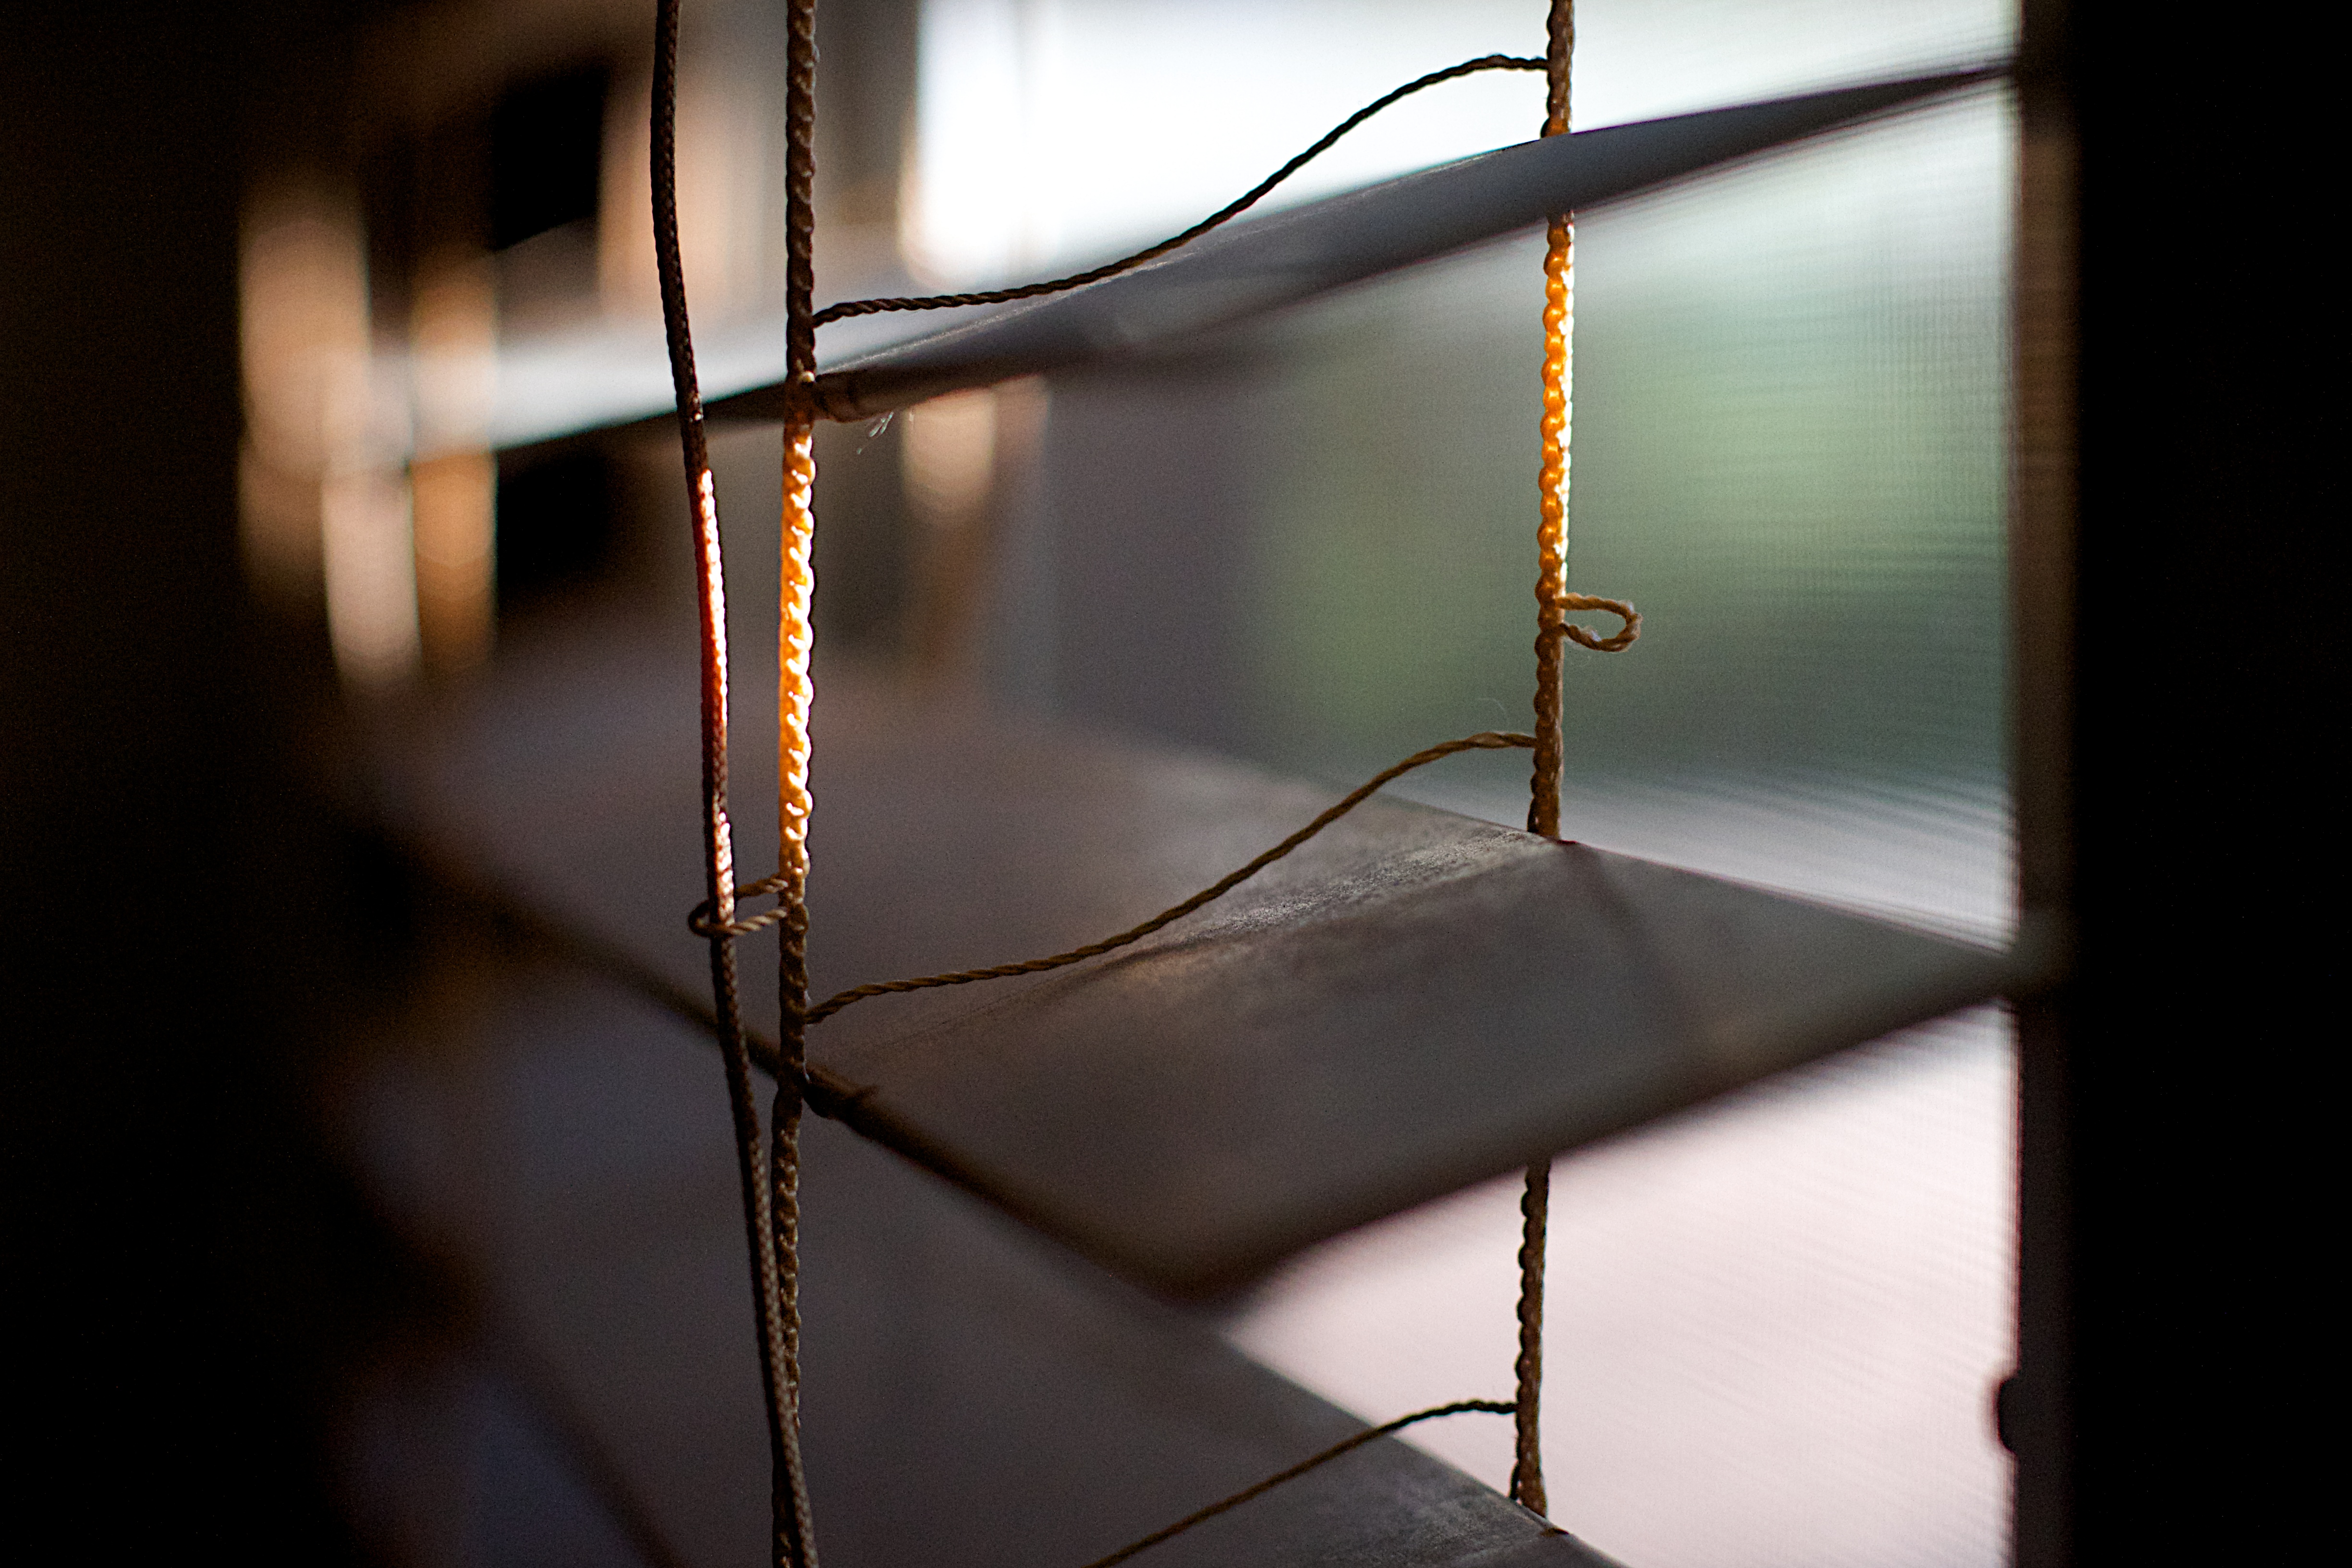
light, white, window, glass, reflection, color, darkness, black, lighting, interior design, close up, light fixture, shape, 2015365